Janaki Amma

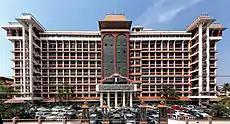
A working day view of Kerala High Court

She started her legal career as a junior advocate to Panampilly Govinda Menon and later on served as district magistrate, district and sessions judge of Kozhikode, Tellicherry and Manjeri prior to her elevation to the High Court.